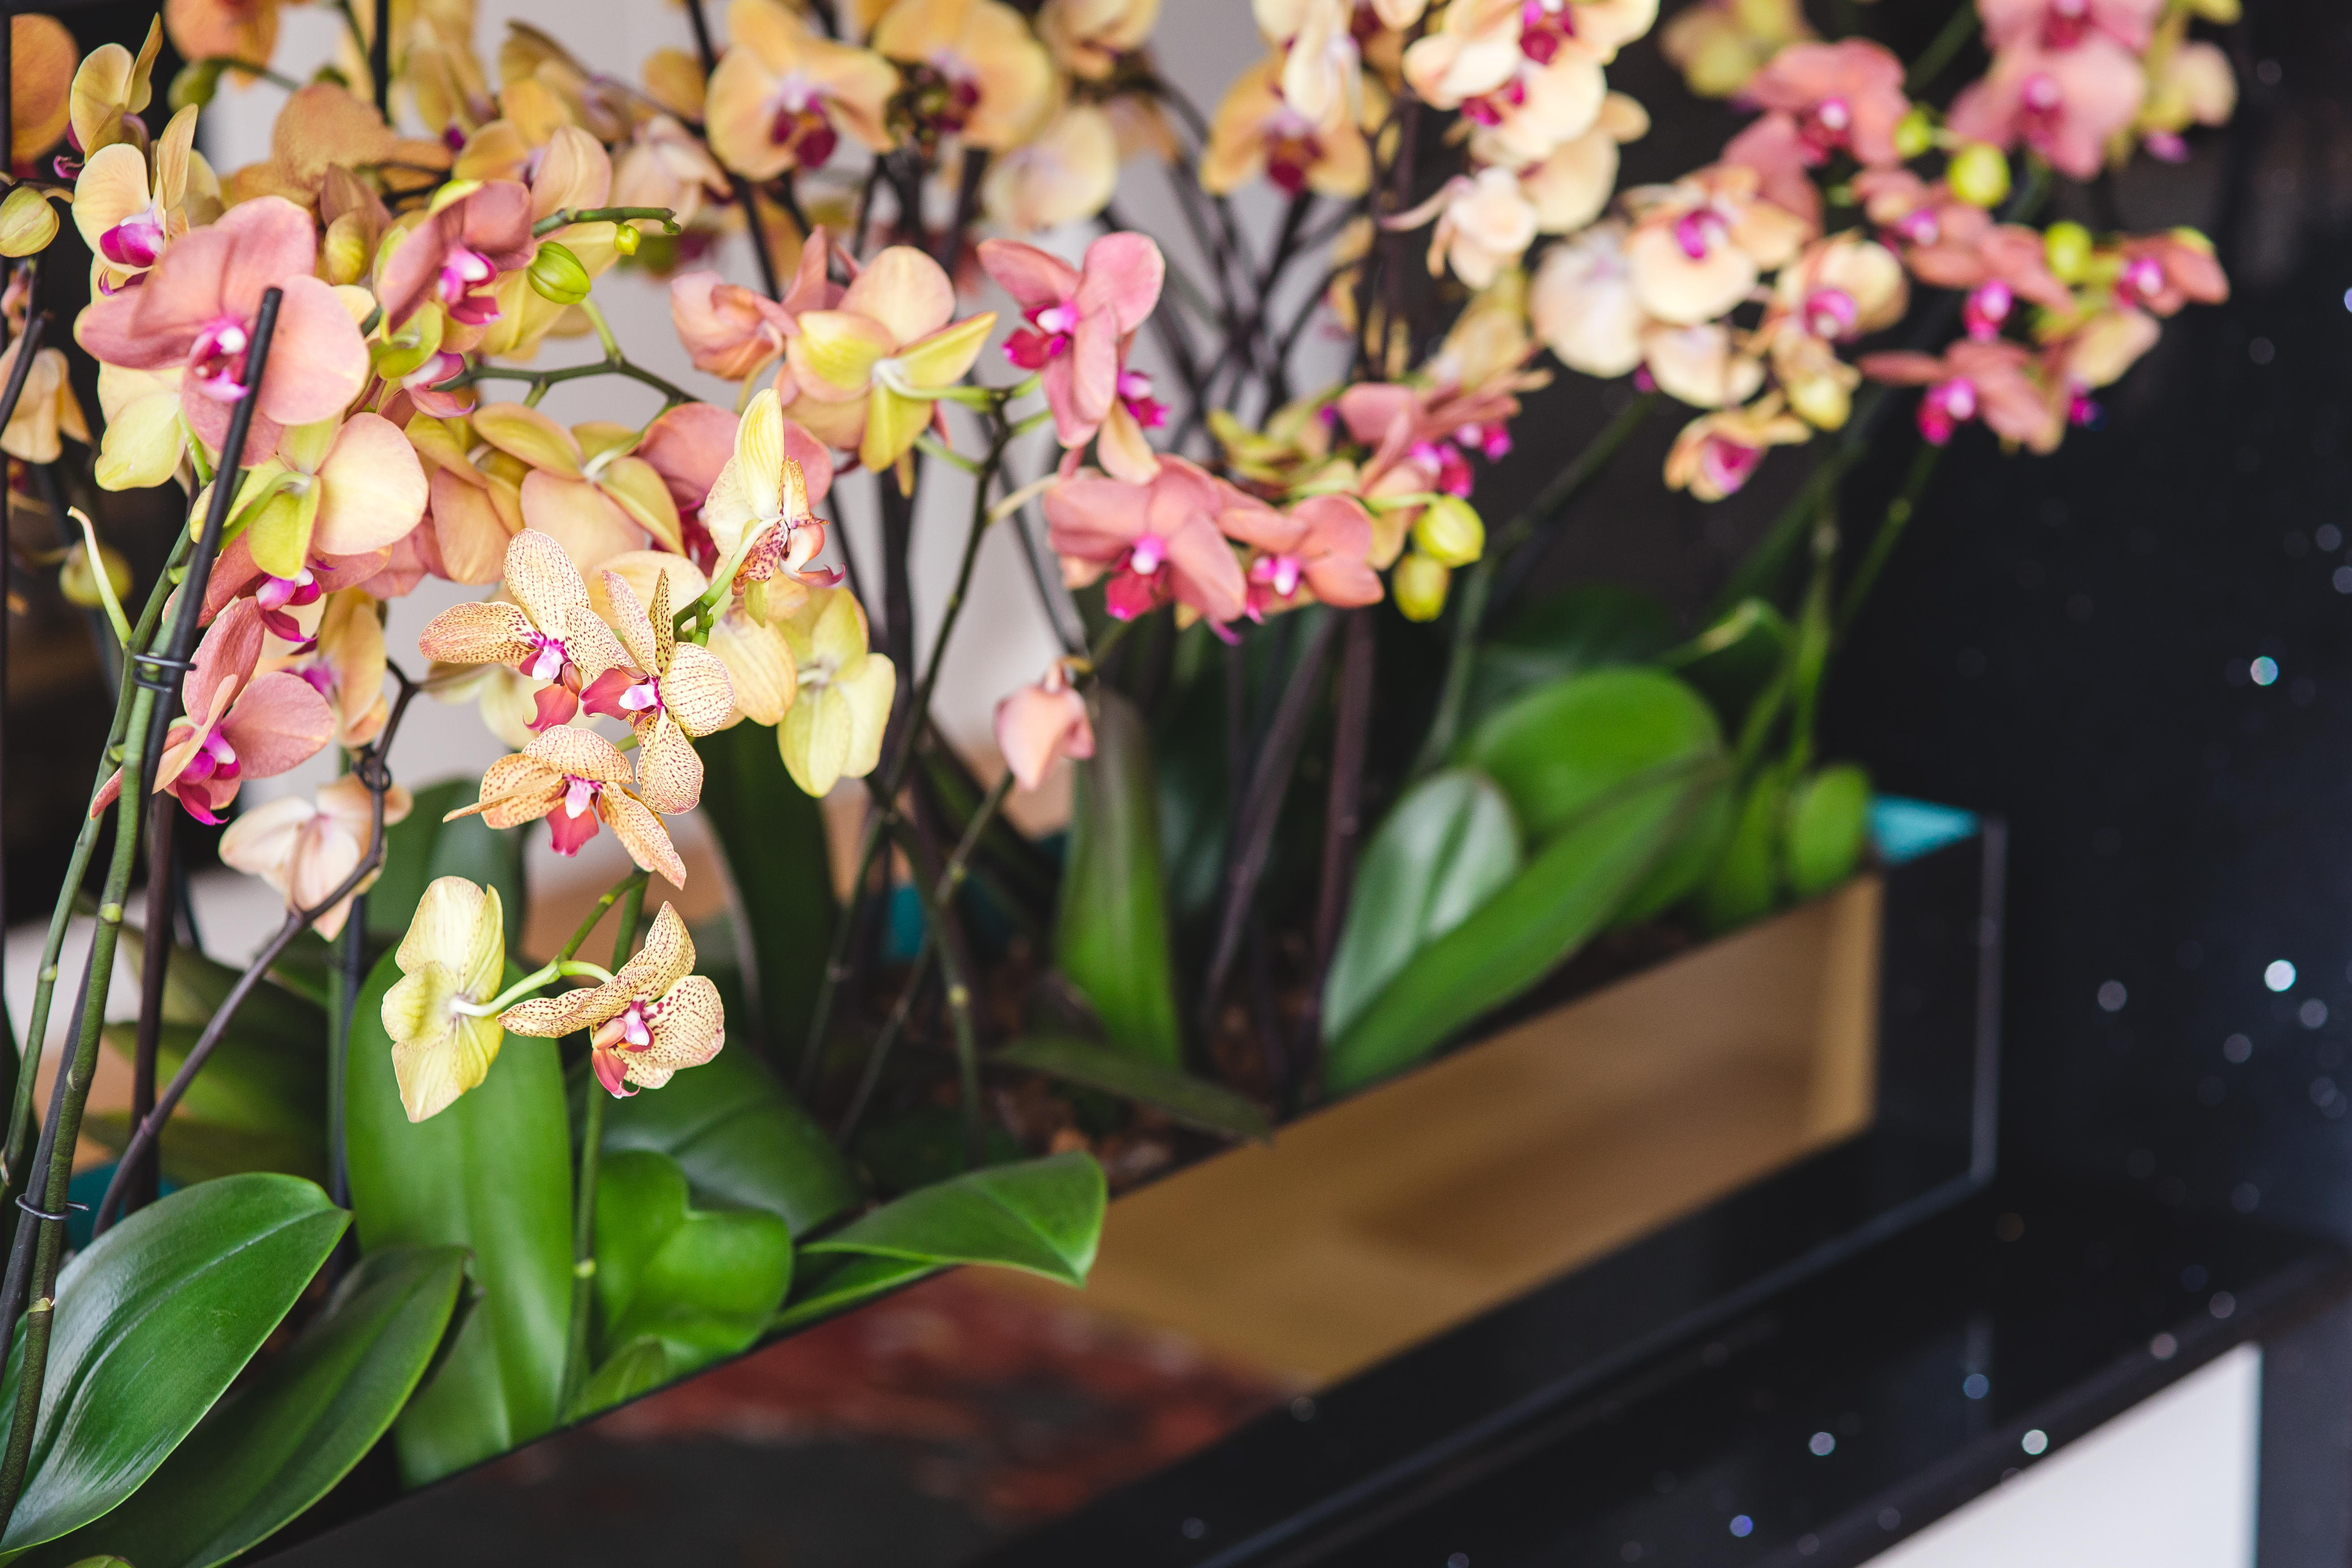
plant, flower, botany, flora, orchid, flowers, floristry, flowering plant, floral design, land plant, moth orchid, flower arranging, royalty free images